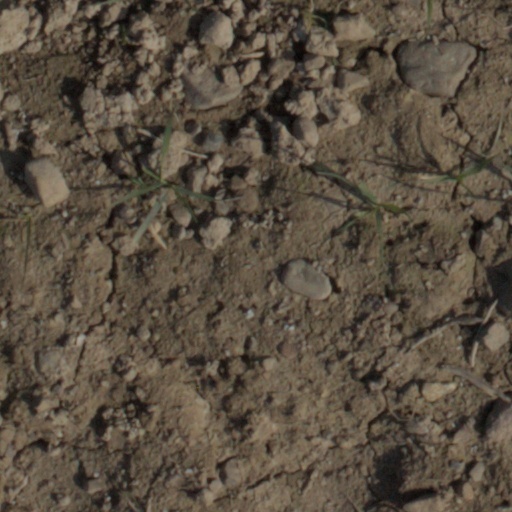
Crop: wheat